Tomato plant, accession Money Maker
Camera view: vertical (180 deg); turntable rotation: 270 degrees
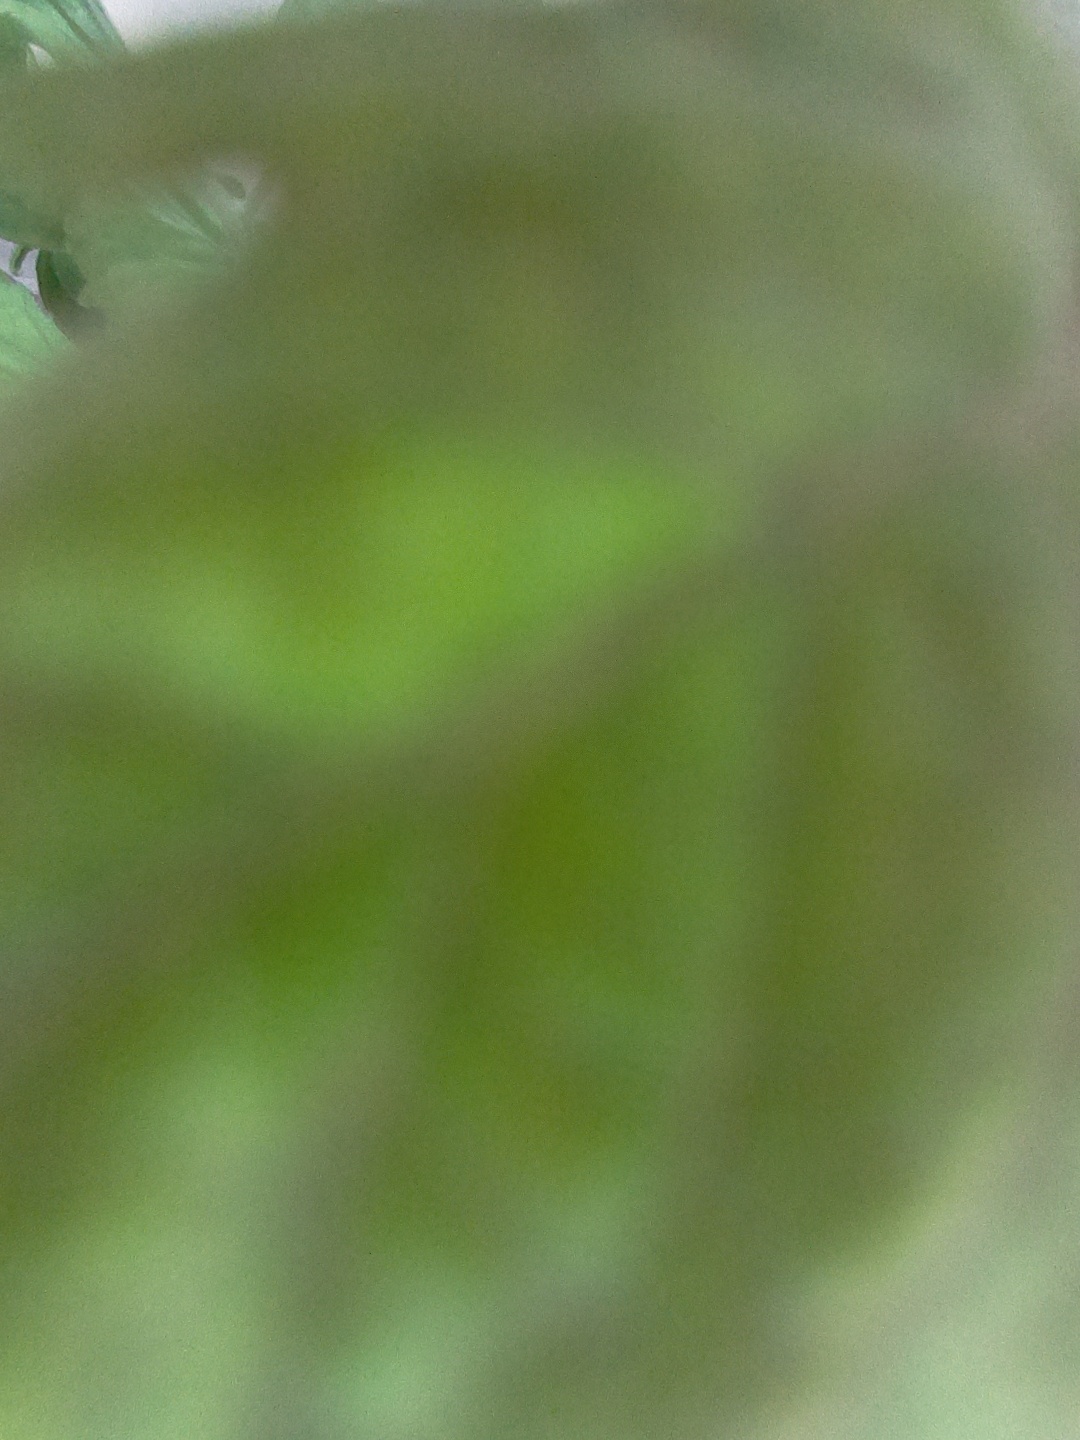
BBCH growth stage 76: 60%-70% of final fruit size